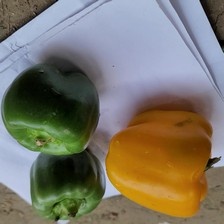
Label: capsicum